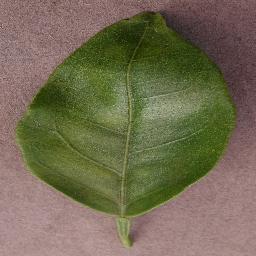
Label: Orange___Haunglongbing_(Citrus_greening)